Australian literature

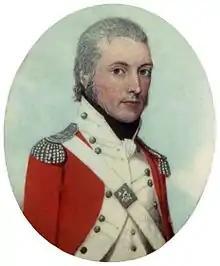
Watkin Tench, an officer of the marines on the First Fleet and author.

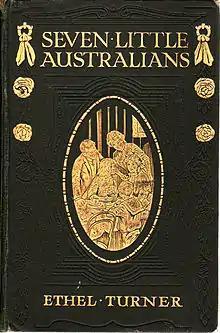
"Seven Little Australians" by Ethel Turner is the first and only book by an Australian author to have been continuously in print for 100 years.

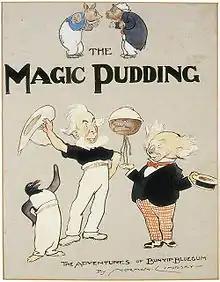
"The Magic Pudding" by Norman Lindsay.

For centuries before the British settlement of Australia, European writers wrote fictional accounts of an imagining of a "Great Southern Land". In 1642 Abel Janszoon Tasman landed in Tasmania and after examining notches cut at considerable distances on tree trunks, speculated that the newly discovered country must be peopled by giants. Later, the British satirist, Jonathan Swift, set the land of the Houyhnhnms of Gulliver's Travels to the west of Tasmania. In 1797 the British Romantic poet Robert Southey—then a young Jacobin—included a section in his collection, "Poems", a selection of poems under the heading, "Botany Bay Eclogues," in which he portrayed the plight and stories of transported convicts in New South Wales.